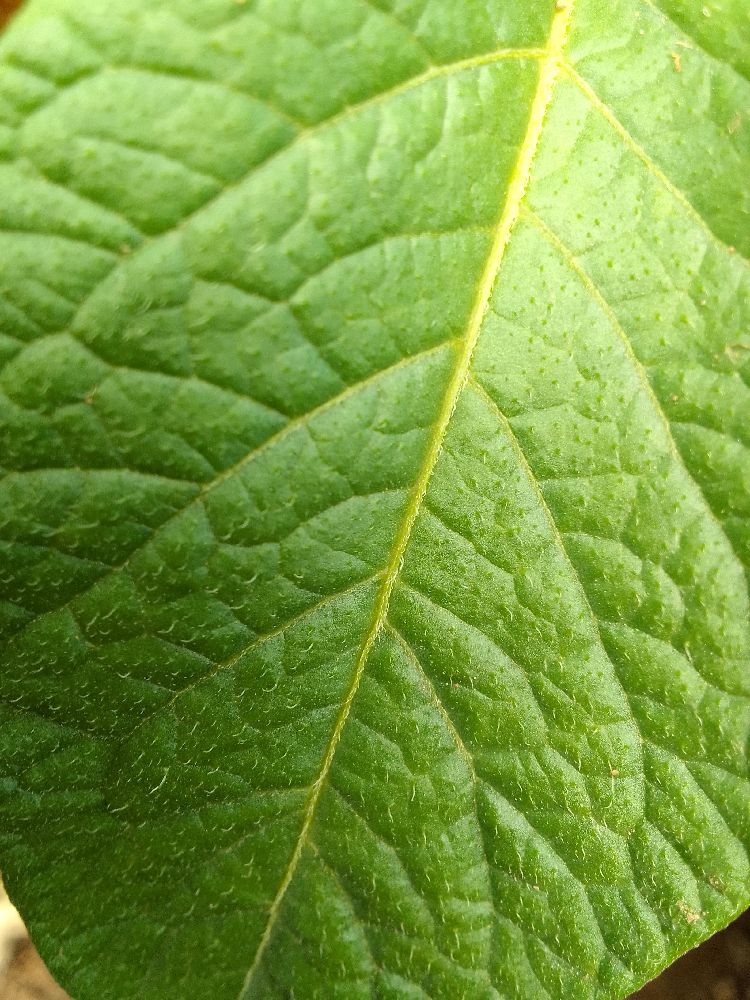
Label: Healthy